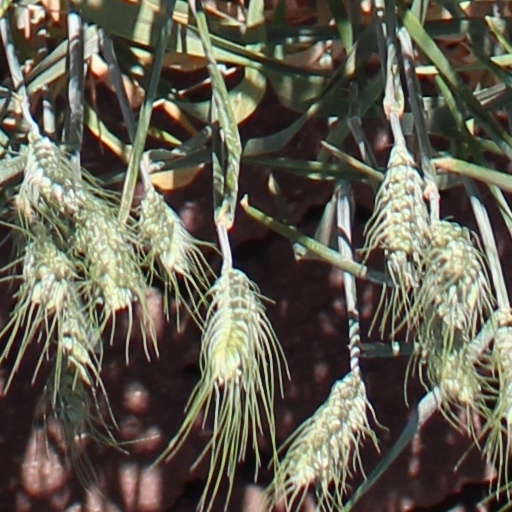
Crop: wheat